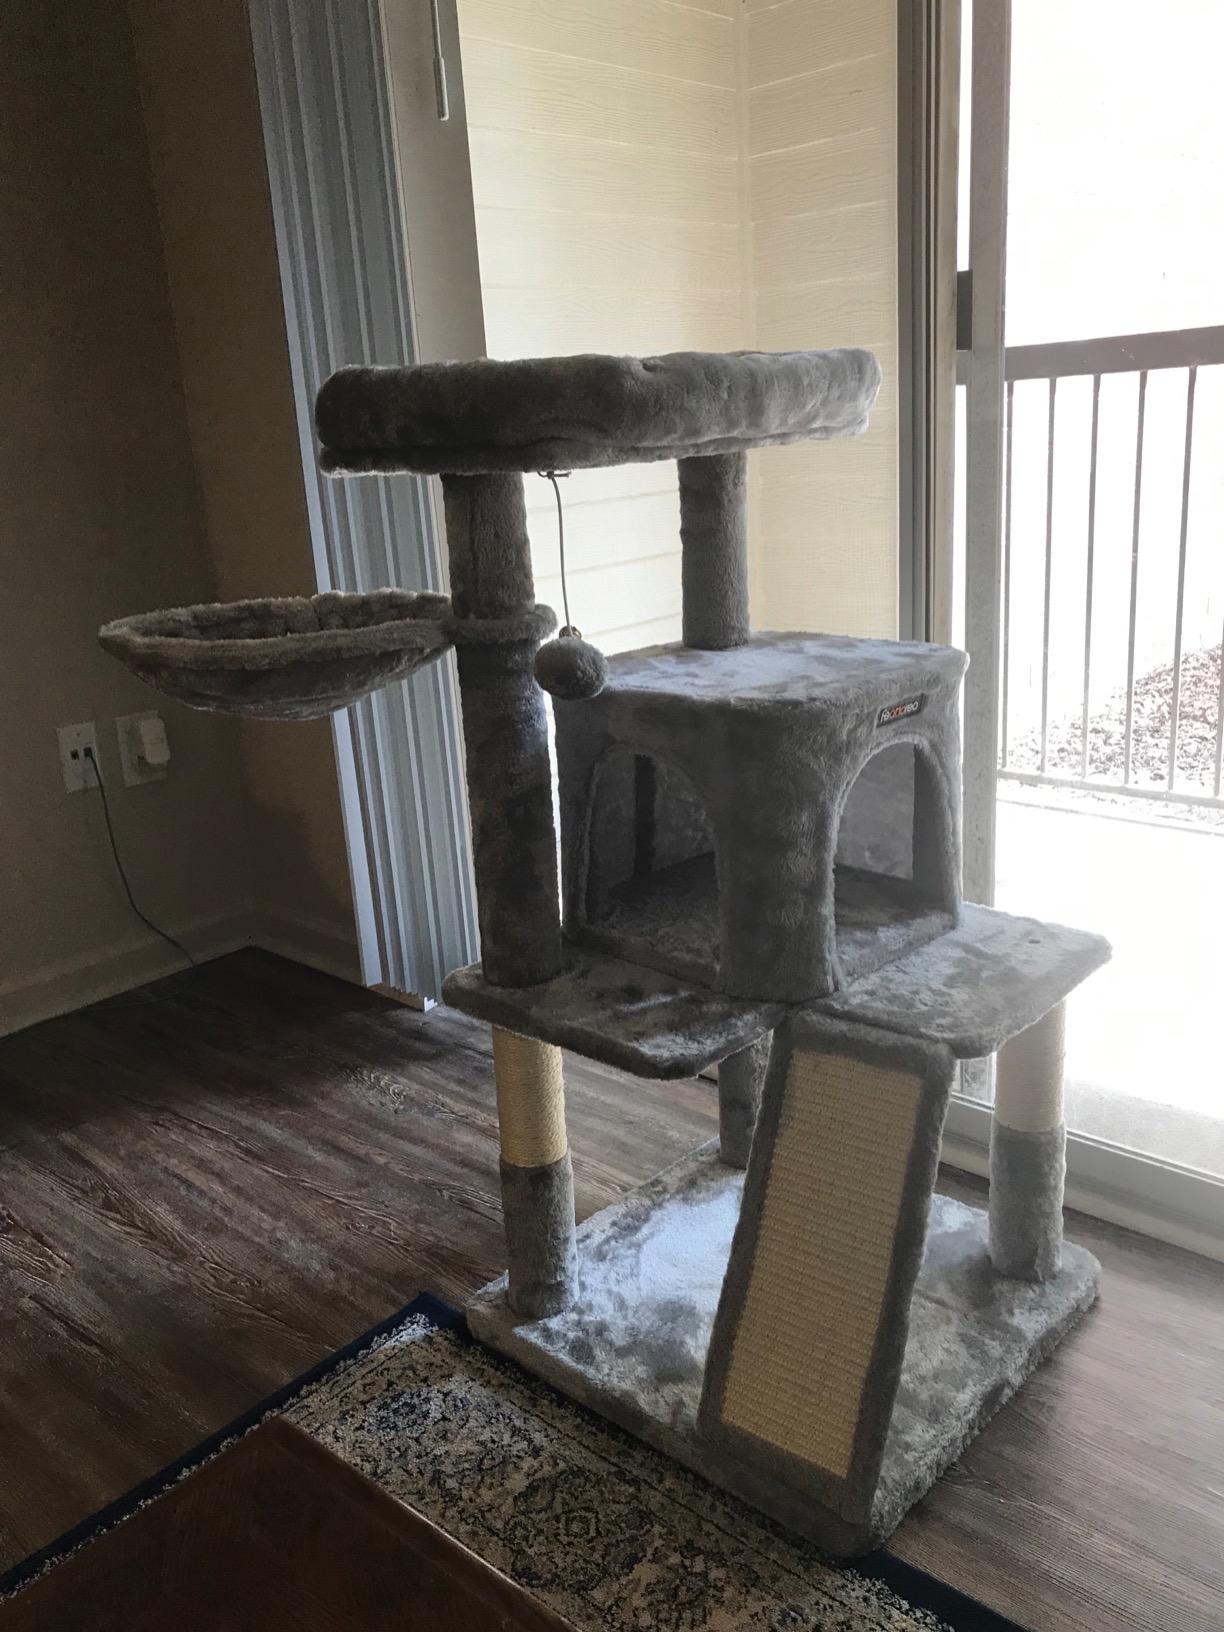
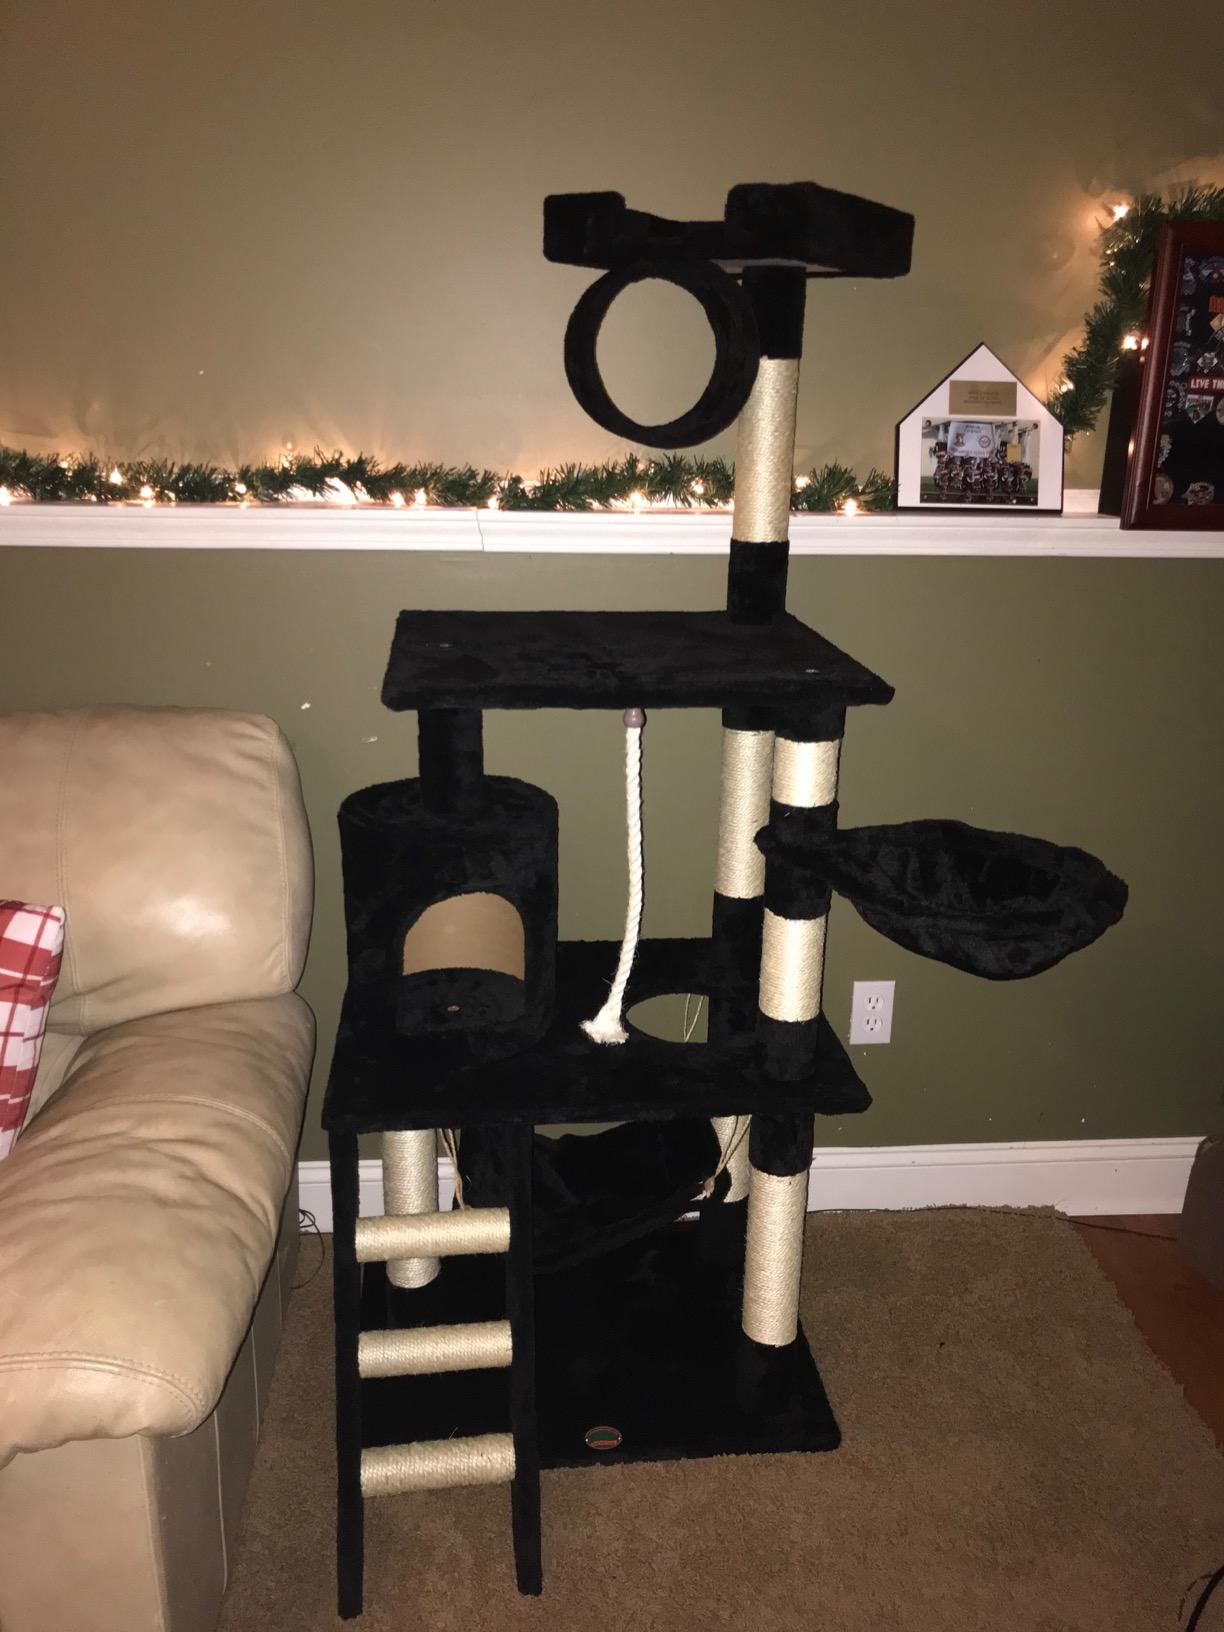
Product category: items_cat tree
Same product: no